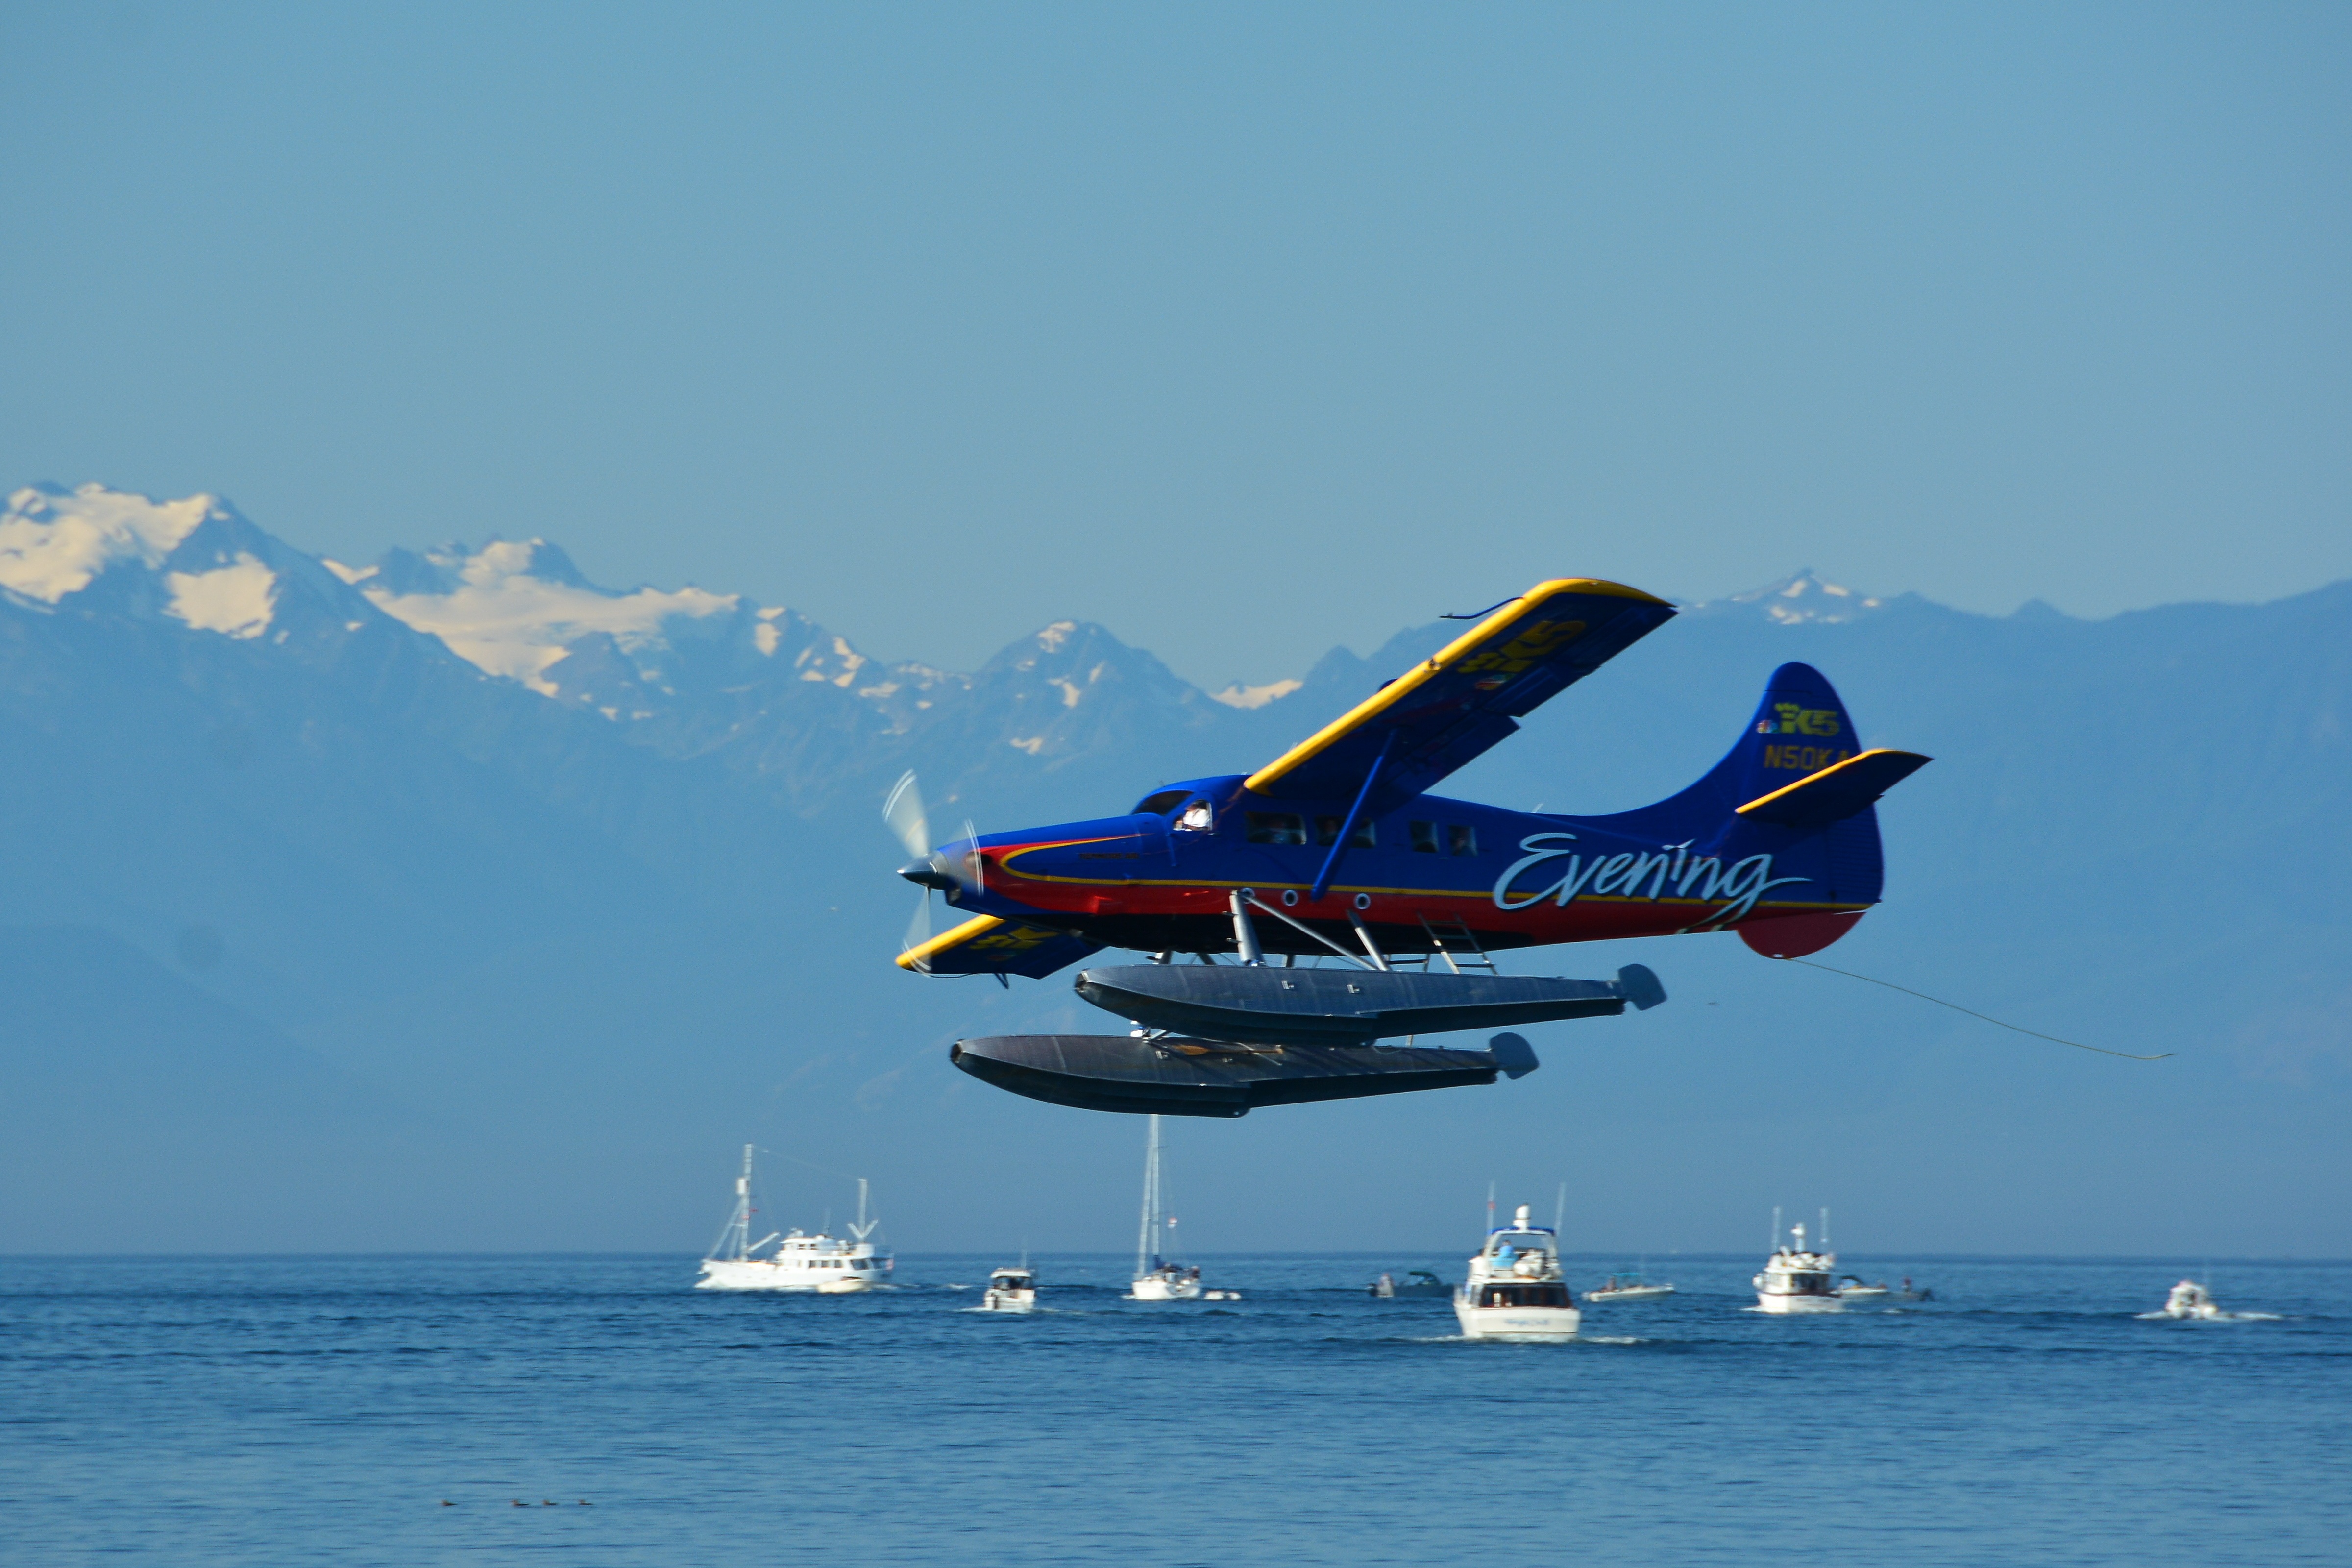
sea, water, wing, sky, flying, travel, airplane, plane, aircraft, transportation, transport, vehicle, airline, aviation, flight, float, airliner, landing, takeoff, air force, jet aircraft, air travel, atmosphere of earth